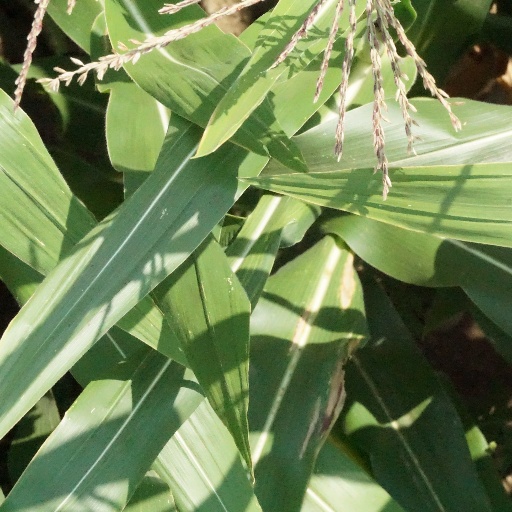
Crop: maize; corn